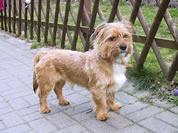
Norfolk_terrier